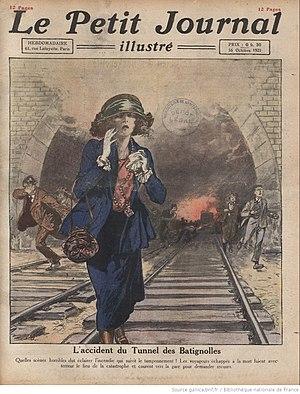
Des passagers apeurés sortent en courant du tunnel des Batignolles après l'accident qui vient d'avoir lieu le 5 octobre 1921 (illustration du Petit Journal illustré du 16 octobre 1921).
L'accident du tunnel des Batignolles est un accident ferroviaire meurtrier survenu le 5 octobre 1921 à Paris, dans le tunnel des Batignolles. Il provoque la mort de 28 personnes et fait des dizaines de blessés.